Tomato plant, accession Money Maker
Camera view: horizontal (90 deg, fisheye); turntable rotation: 150 degrees
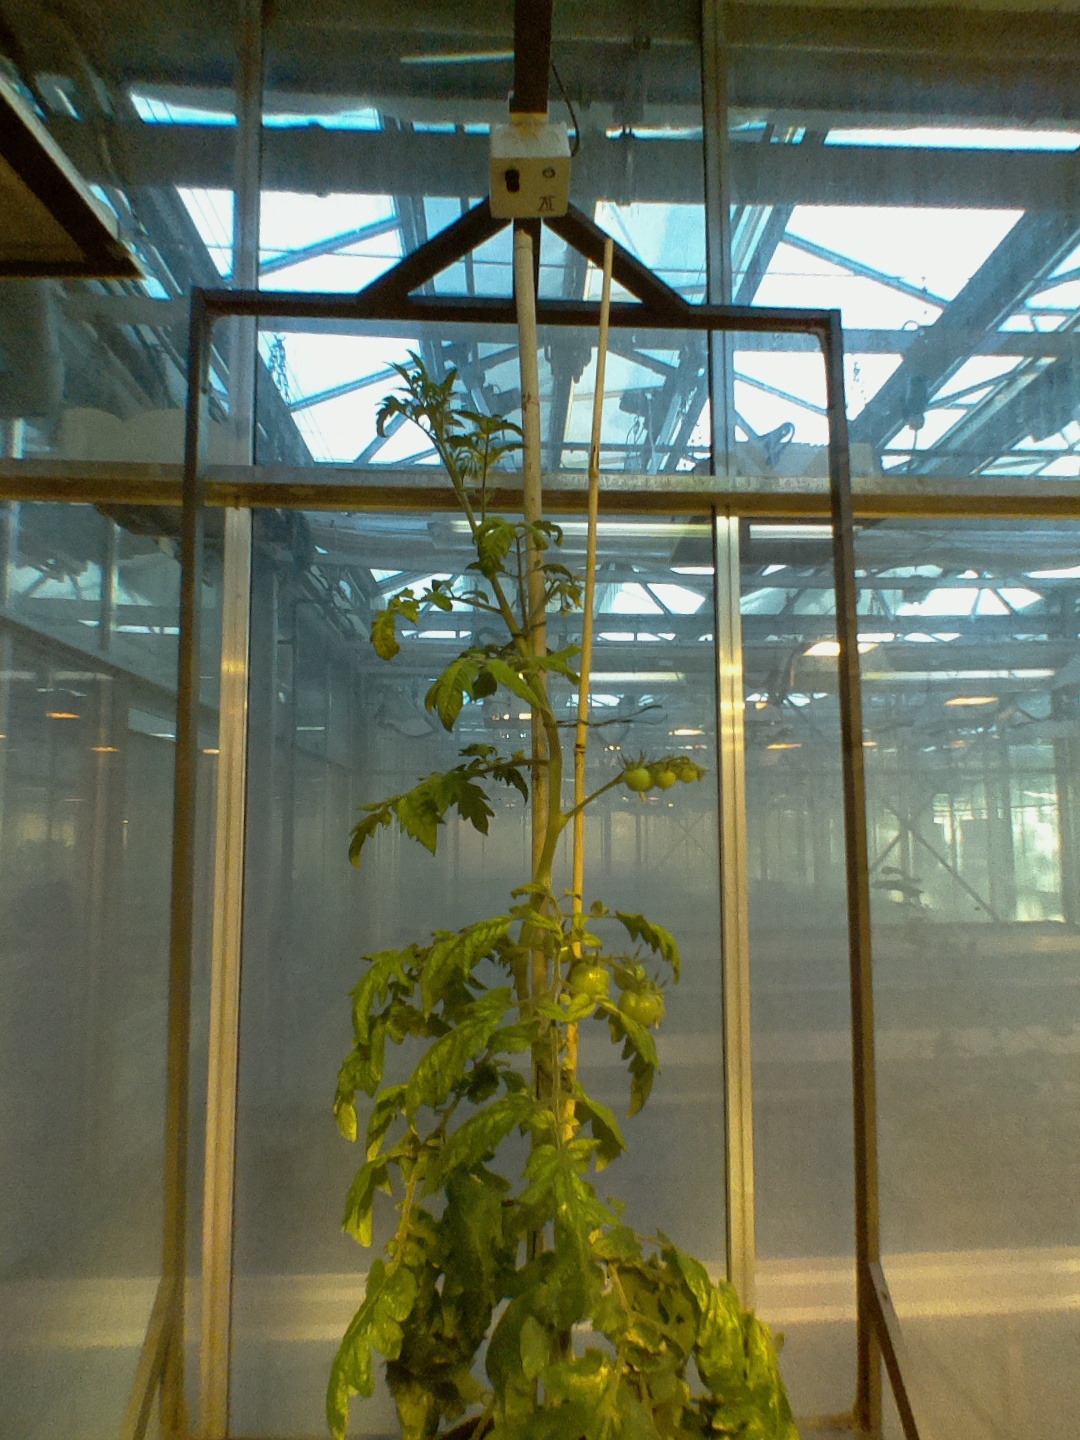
BBCH growth stage 73: 30%-40% of final fruit size